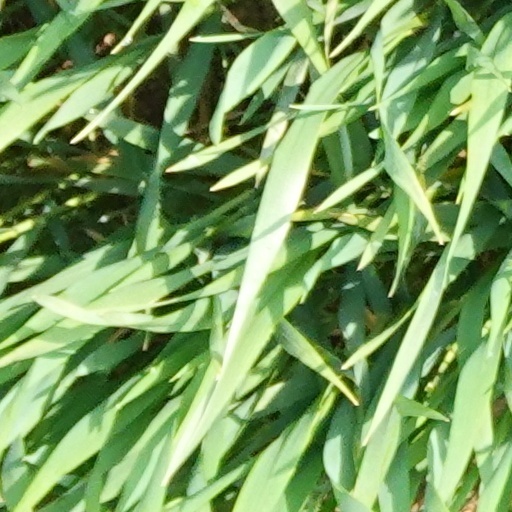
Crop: wheat